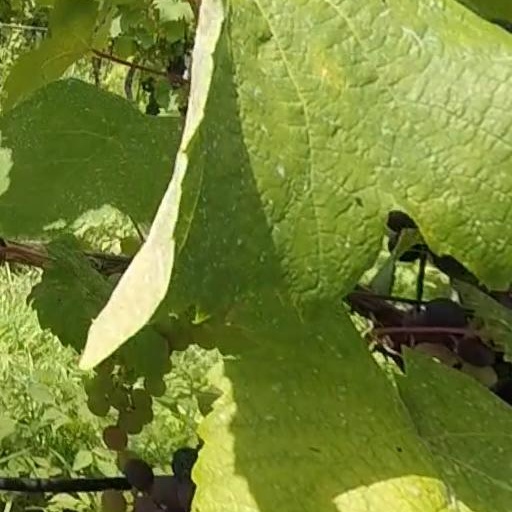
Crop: grape